Paço de São Cristóvão

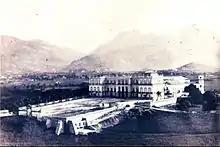
The Imperial Palace after the Neoclassical intervention, in 1862

After the declaration of independence of Brazil in 1822, the palace became the residence of Emperor Pedro I. The remodelling and expansion of the palace continued under Portuguese architect Manuel da Costa (1822–1826), followed by French architect Pedro José Pezerát (1826–1831), credited as the author of the definitive Neoclassical project of the building. He added a new tower to the left of the main façade and added a third floor to the palace. The works were continued after 1847 by Brazilian artist Manuel de Araújo Porto-alegre, who harmonised the style of the façades, followed by the German Theodore Marx (1857–1868). Italian painter Mario Bragaldi decorated many of the rooms of the palace, including the Throne Room and the Ambassadors' Room, with paintings in "trompe-l'œil".